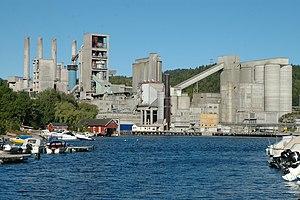
Cimenterie Norcem à Brevik, en Norvège, vue de la mer